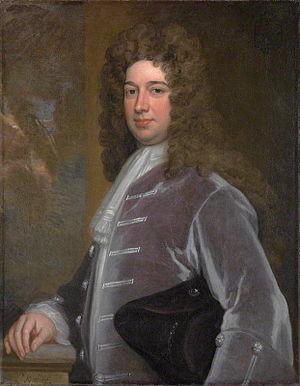
Evelyn Pierrepont, 1ᵉʳ duc de Kingston-upon-Hull KG PC était un aristocrate et homme politique anglais.